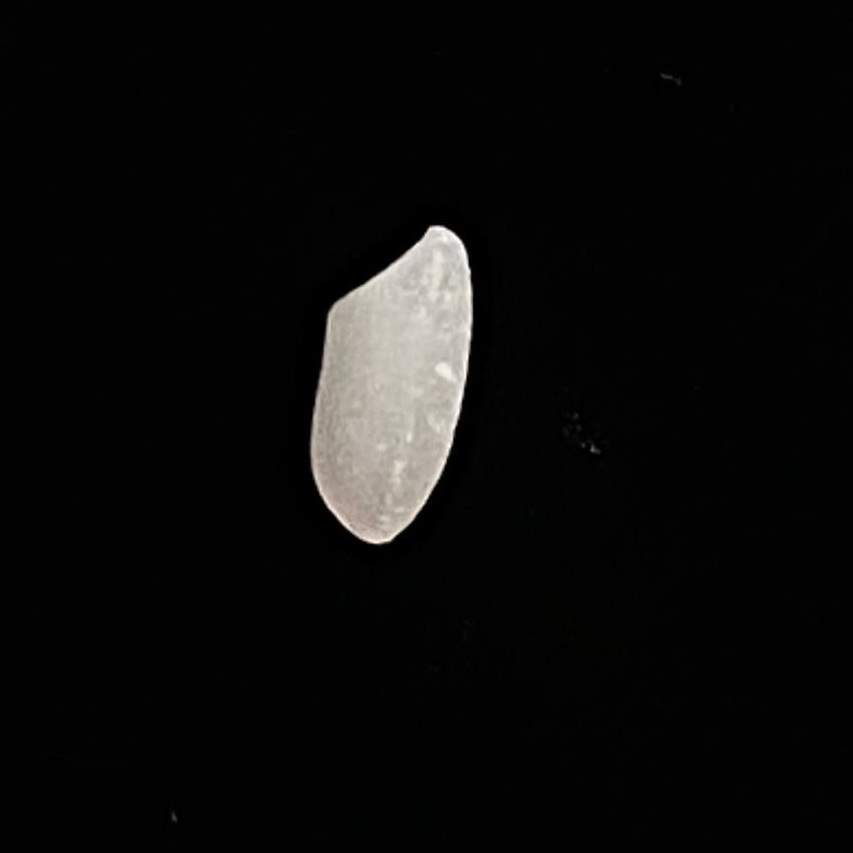
Rice variety: Chinigura_Polao